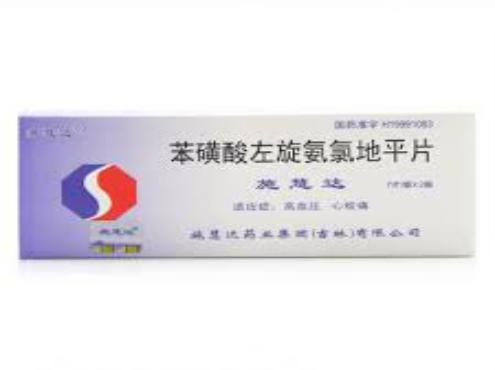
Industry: Medical